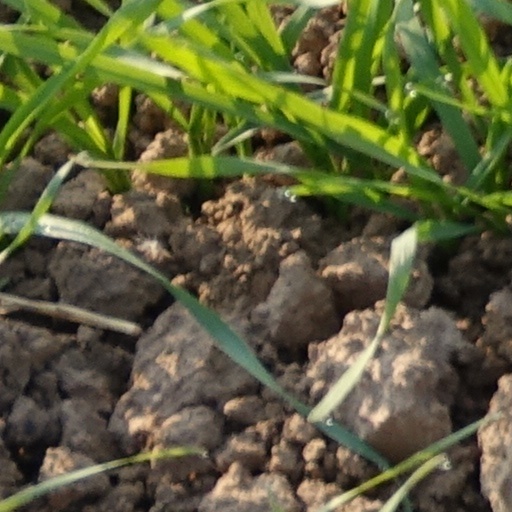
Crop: wheat